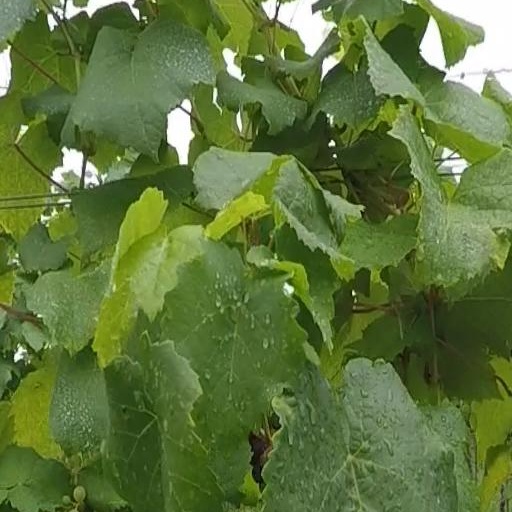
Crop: grape